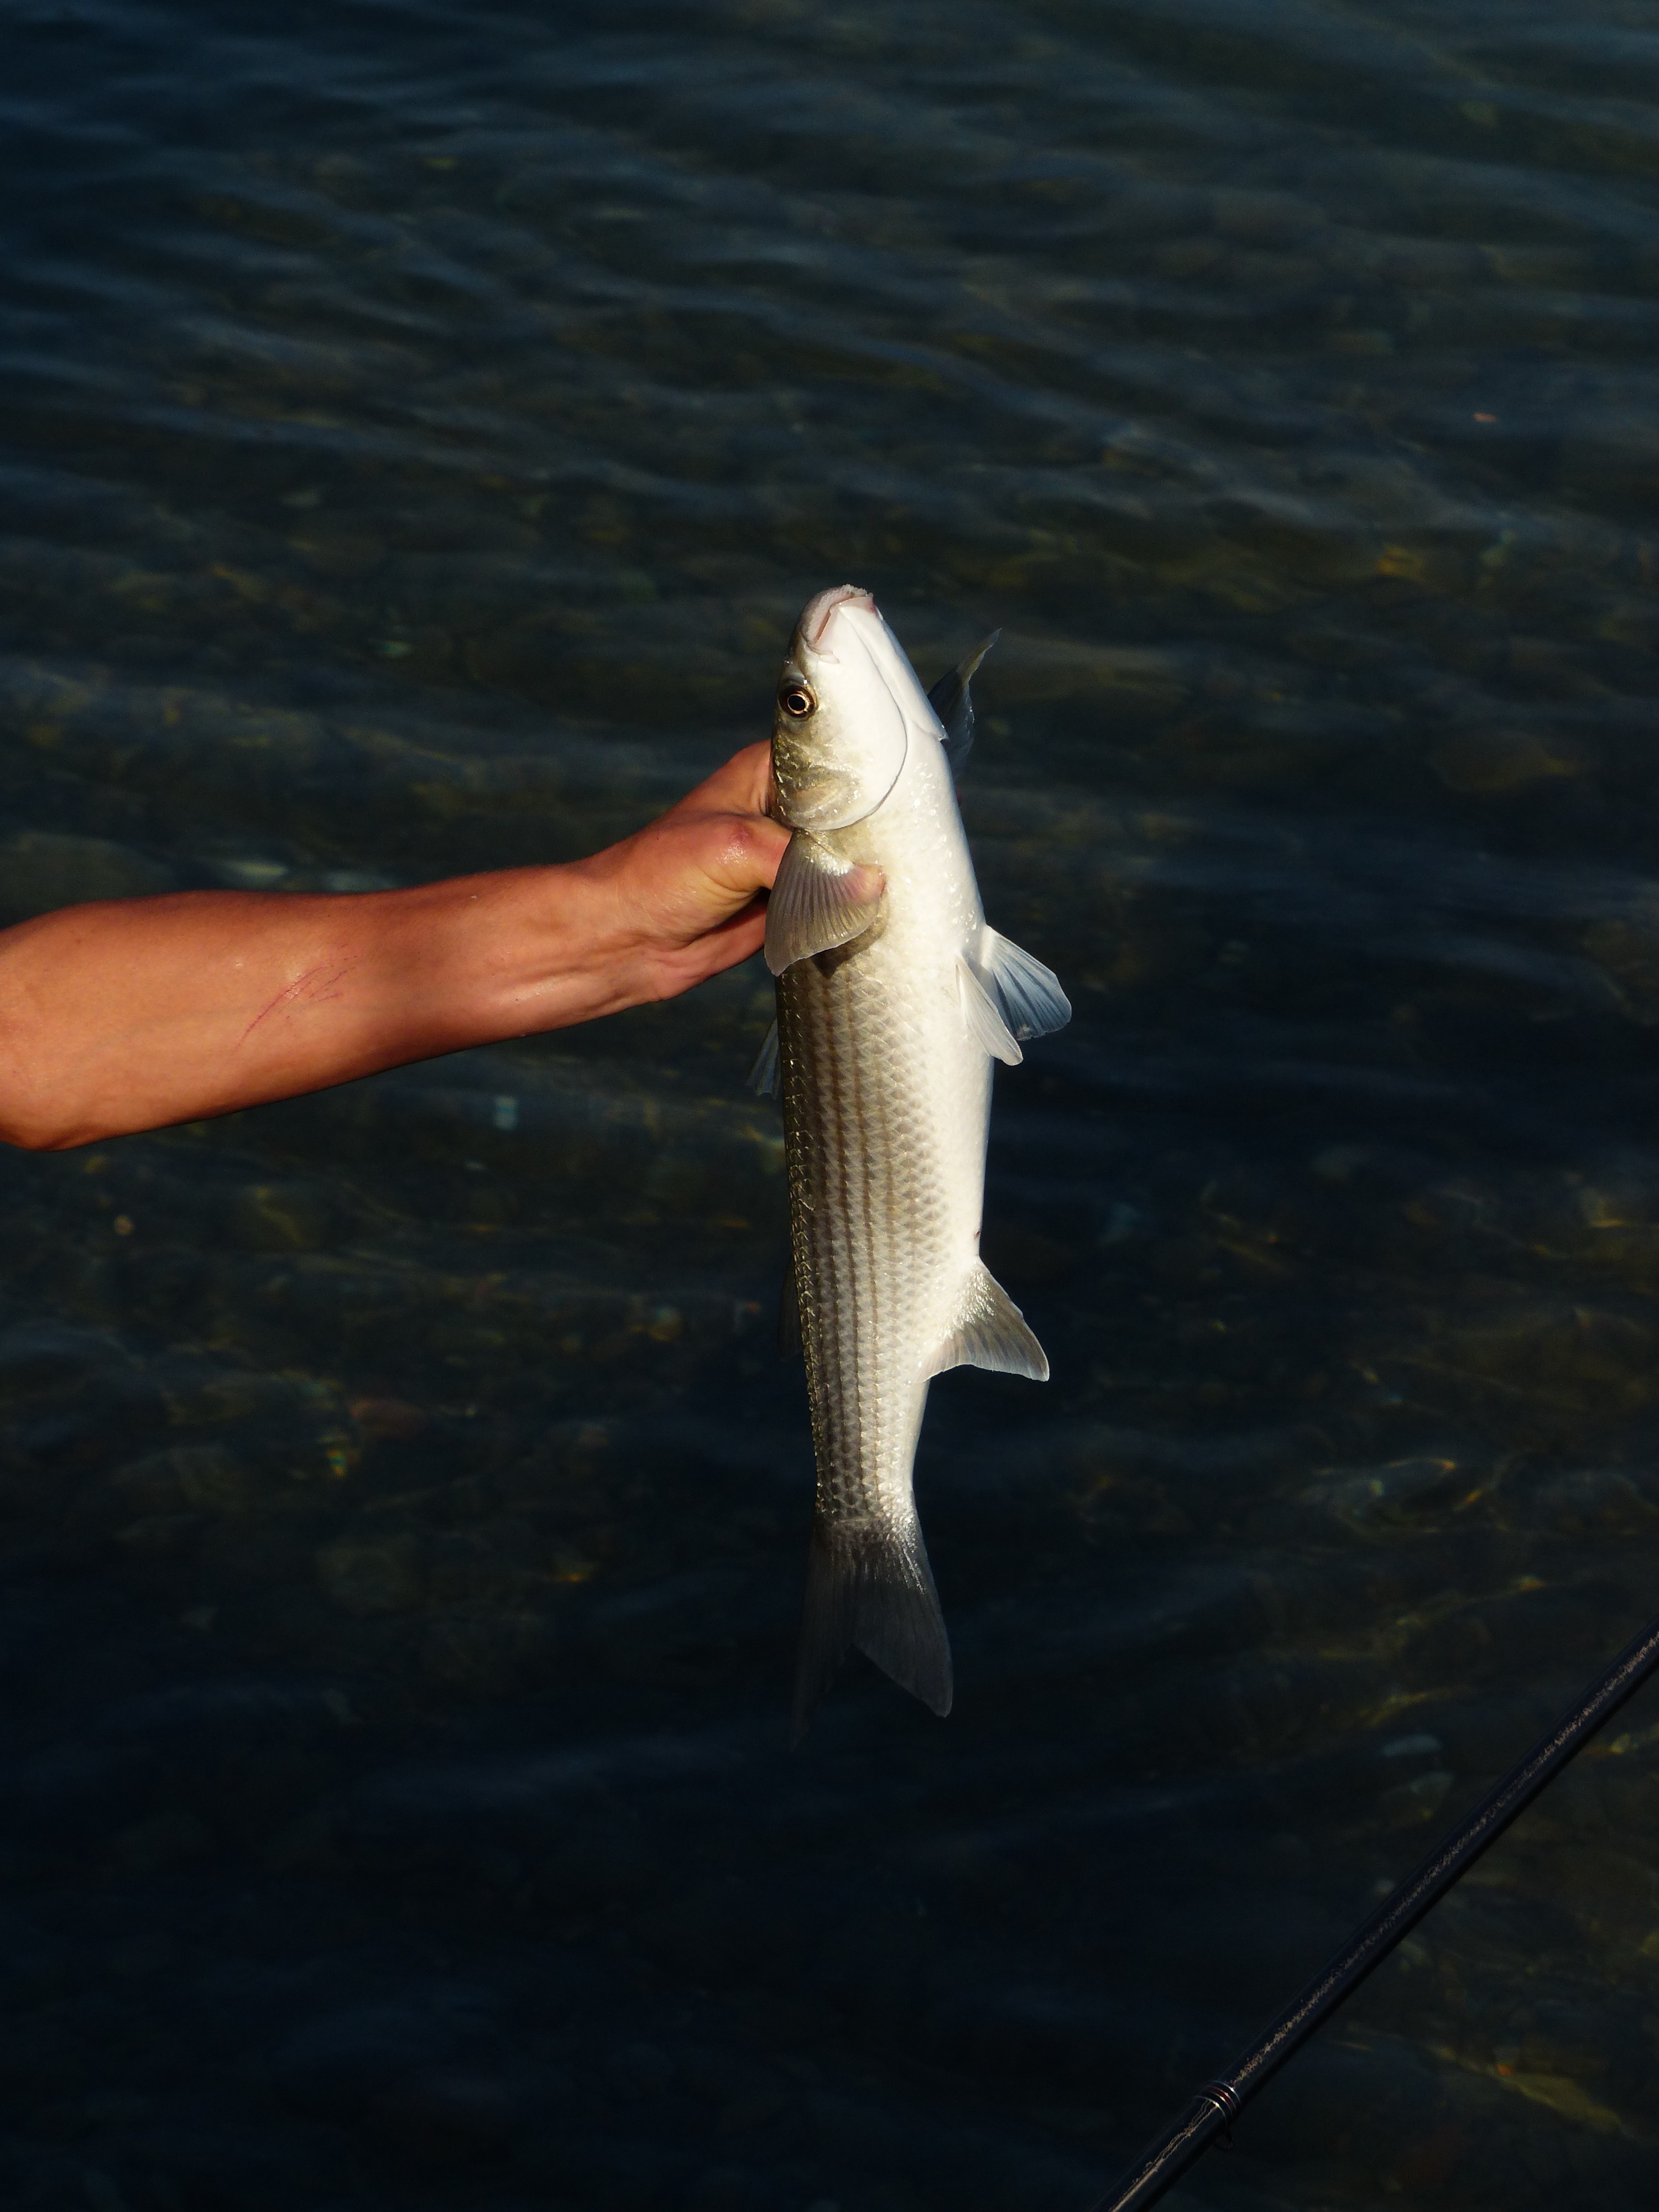
hand, water, fishing, fish, arm, fishing rod, bass, keep, carp, fins, prey, trout, fischer, cod, fisheries, northern pike, bony fish